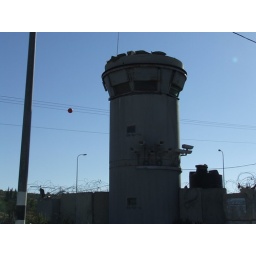
Israeli military towers are placed in key areas along roads between Palestinian cities.